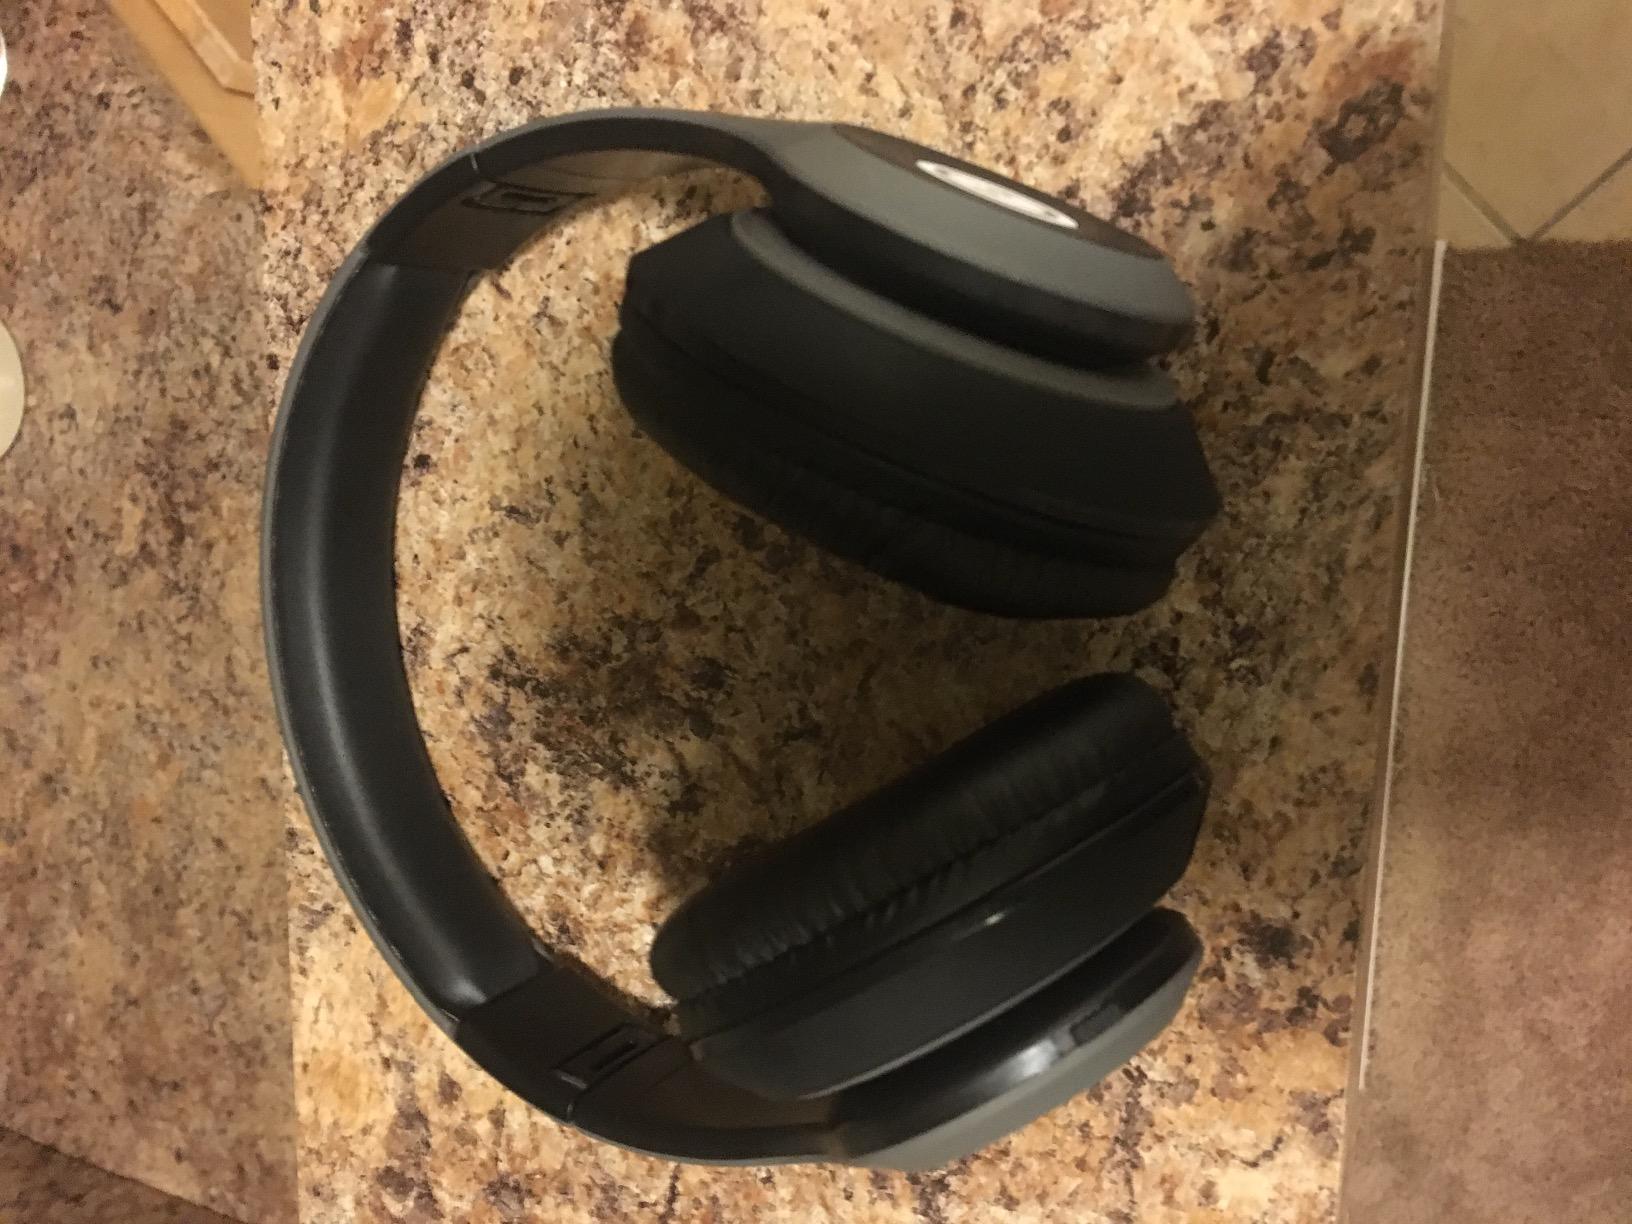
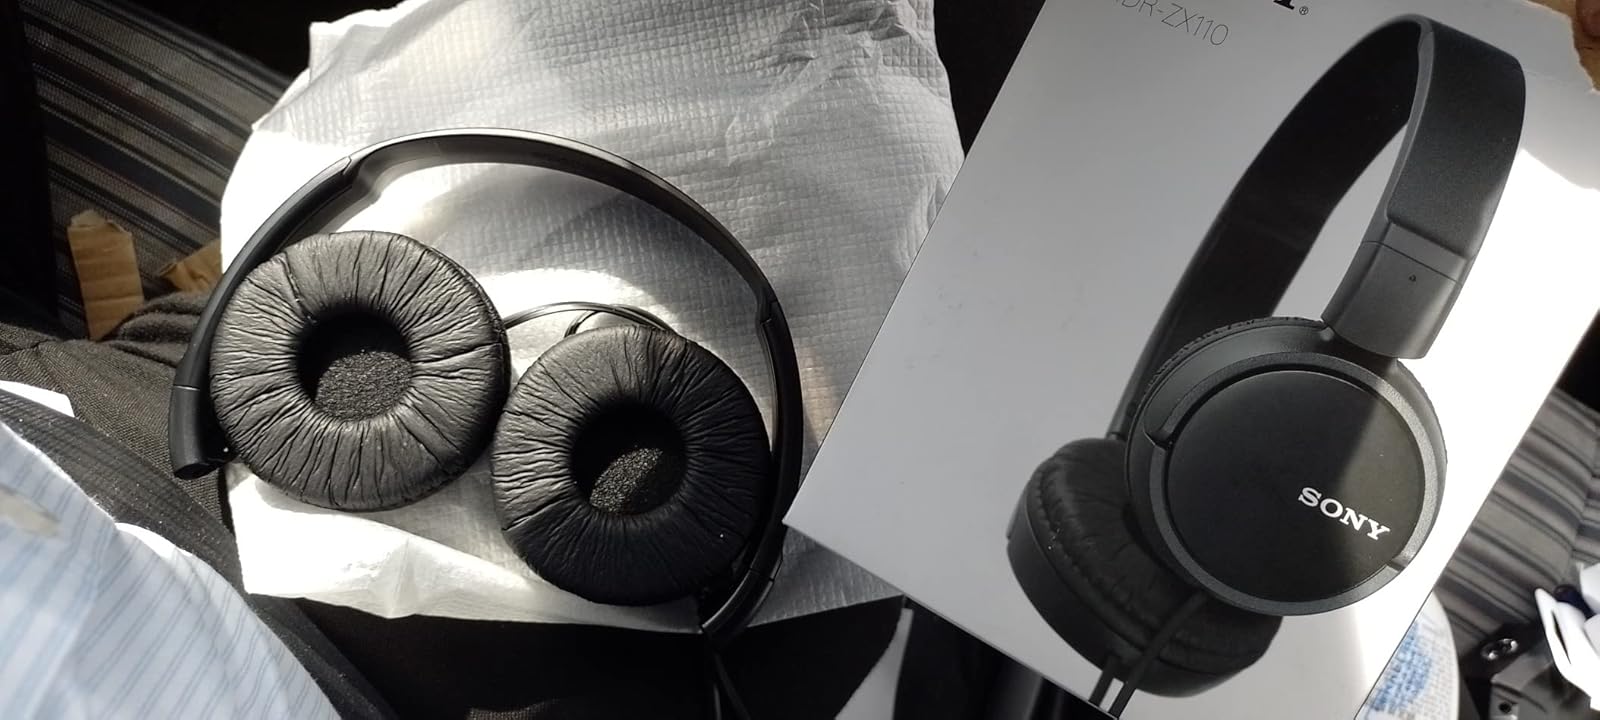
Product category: headphones
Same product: no